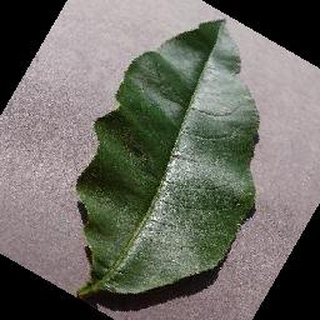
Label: healthy_peach